Scandinavia

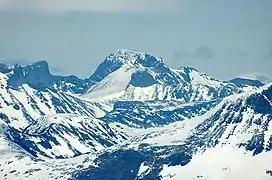
Galdhøpiggen is the highest point in Scandinavia and is a part of the Scandinavian Mountains.

The geography of Scandinavia is extremely varied. Notable are the Norwegian fjords, the Scandinavian Mountains covering much of Norway and parts of Sweden, the flat, low areas in Denmark and the archipelagos of Finland, Norway and Sweden. Finland and Sweden have many lakes and moraines, legacies of the ice age, which ended about ten millennia ago.